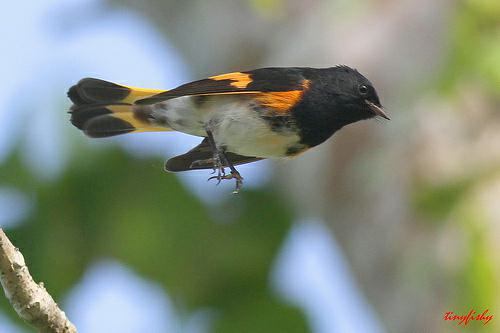
A photo of a american redstart